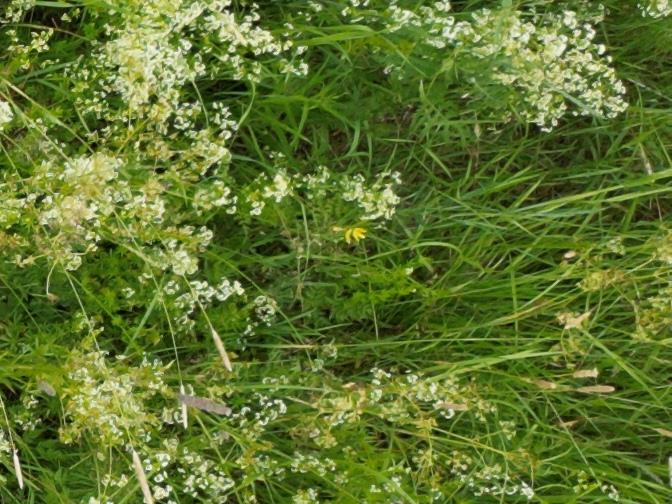
Flowers visible: yarrow flowers, yarrow flowers, yarrow flowers, yarrow flowers, yarrow flowers, yarrow flowers